List of Australia One Day International cricket records

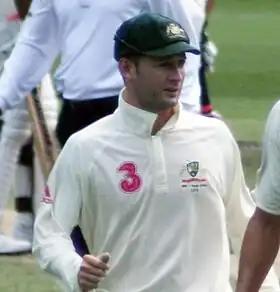
Michael Clarke led Australia to victory over Afghanistan during the 2015 Cricket World Cup by 275 runs.

The greatest winning margin by runs in ODI cricket was India's victory over Sri Lanka at the Greenfield International Stadium in Thiruvananthapuram in January 2023 where the hosts won by a margin of 317 runs. The next largest victory was Australia's defeat of the Netherlands during the 2023 World Cup by 309 runs.